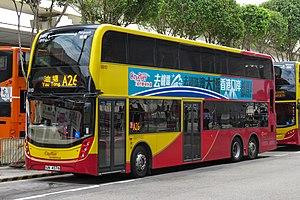
CityBus est une des compagnies de bus principales à Hong Kong. Elle est une filiale de NWS Holdings, comme son partenaire New World First Bus. Elle exploite des lignes sur toute la région spéciale administrative de Hong Kong, y compris sur une partie de l'Île de Lantau et des lignes de desserte de l'Aéroport.